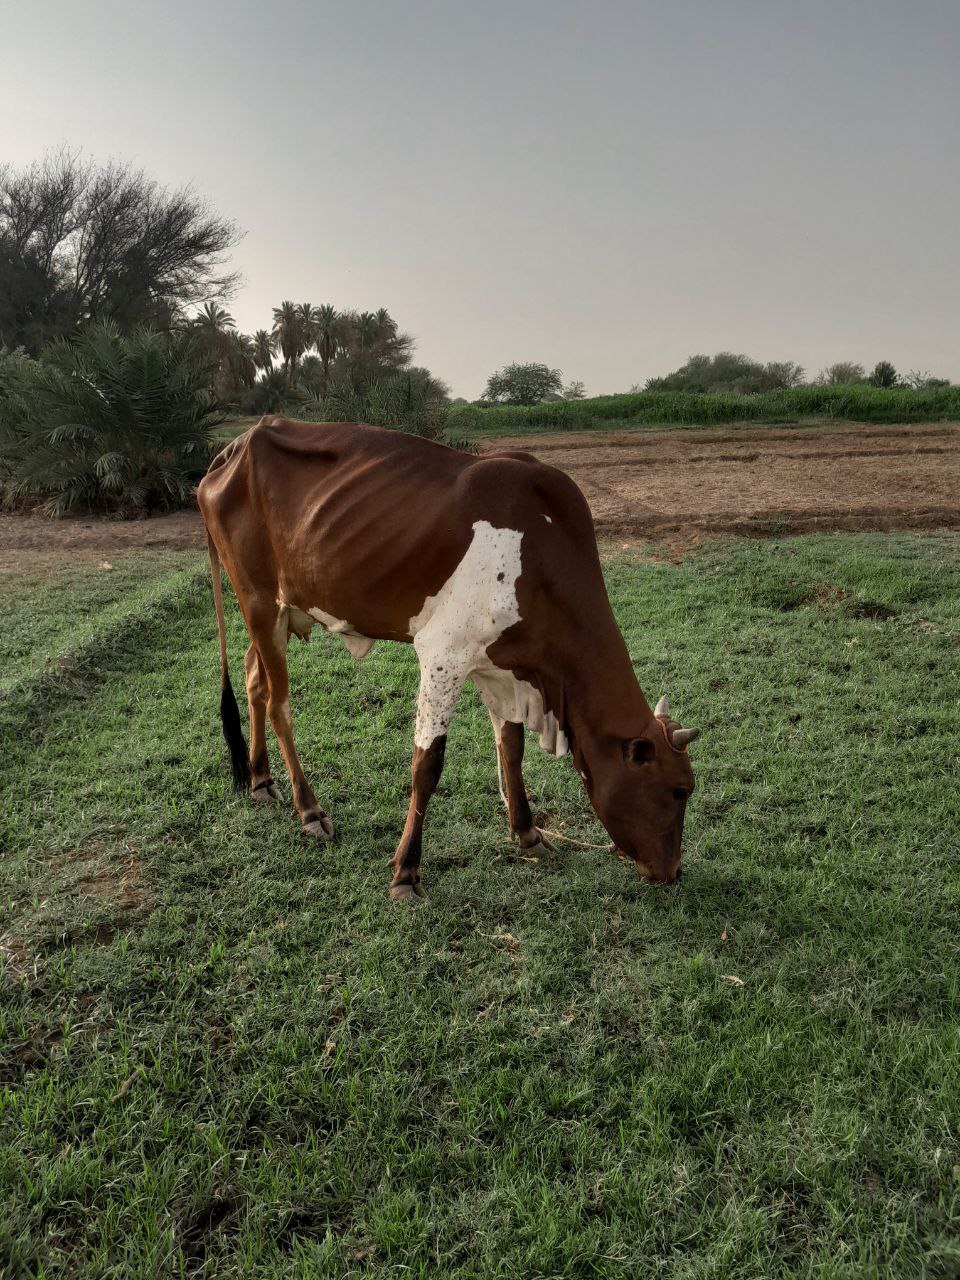
الوصف بالفصحى: صورة توضح بقرة بنية ترعى في مرعى
الوصف بالعامية السودانية: صورة فيعا بقرة بنية بترعى في مرعى
التصنيف: Agriculture & Livestock